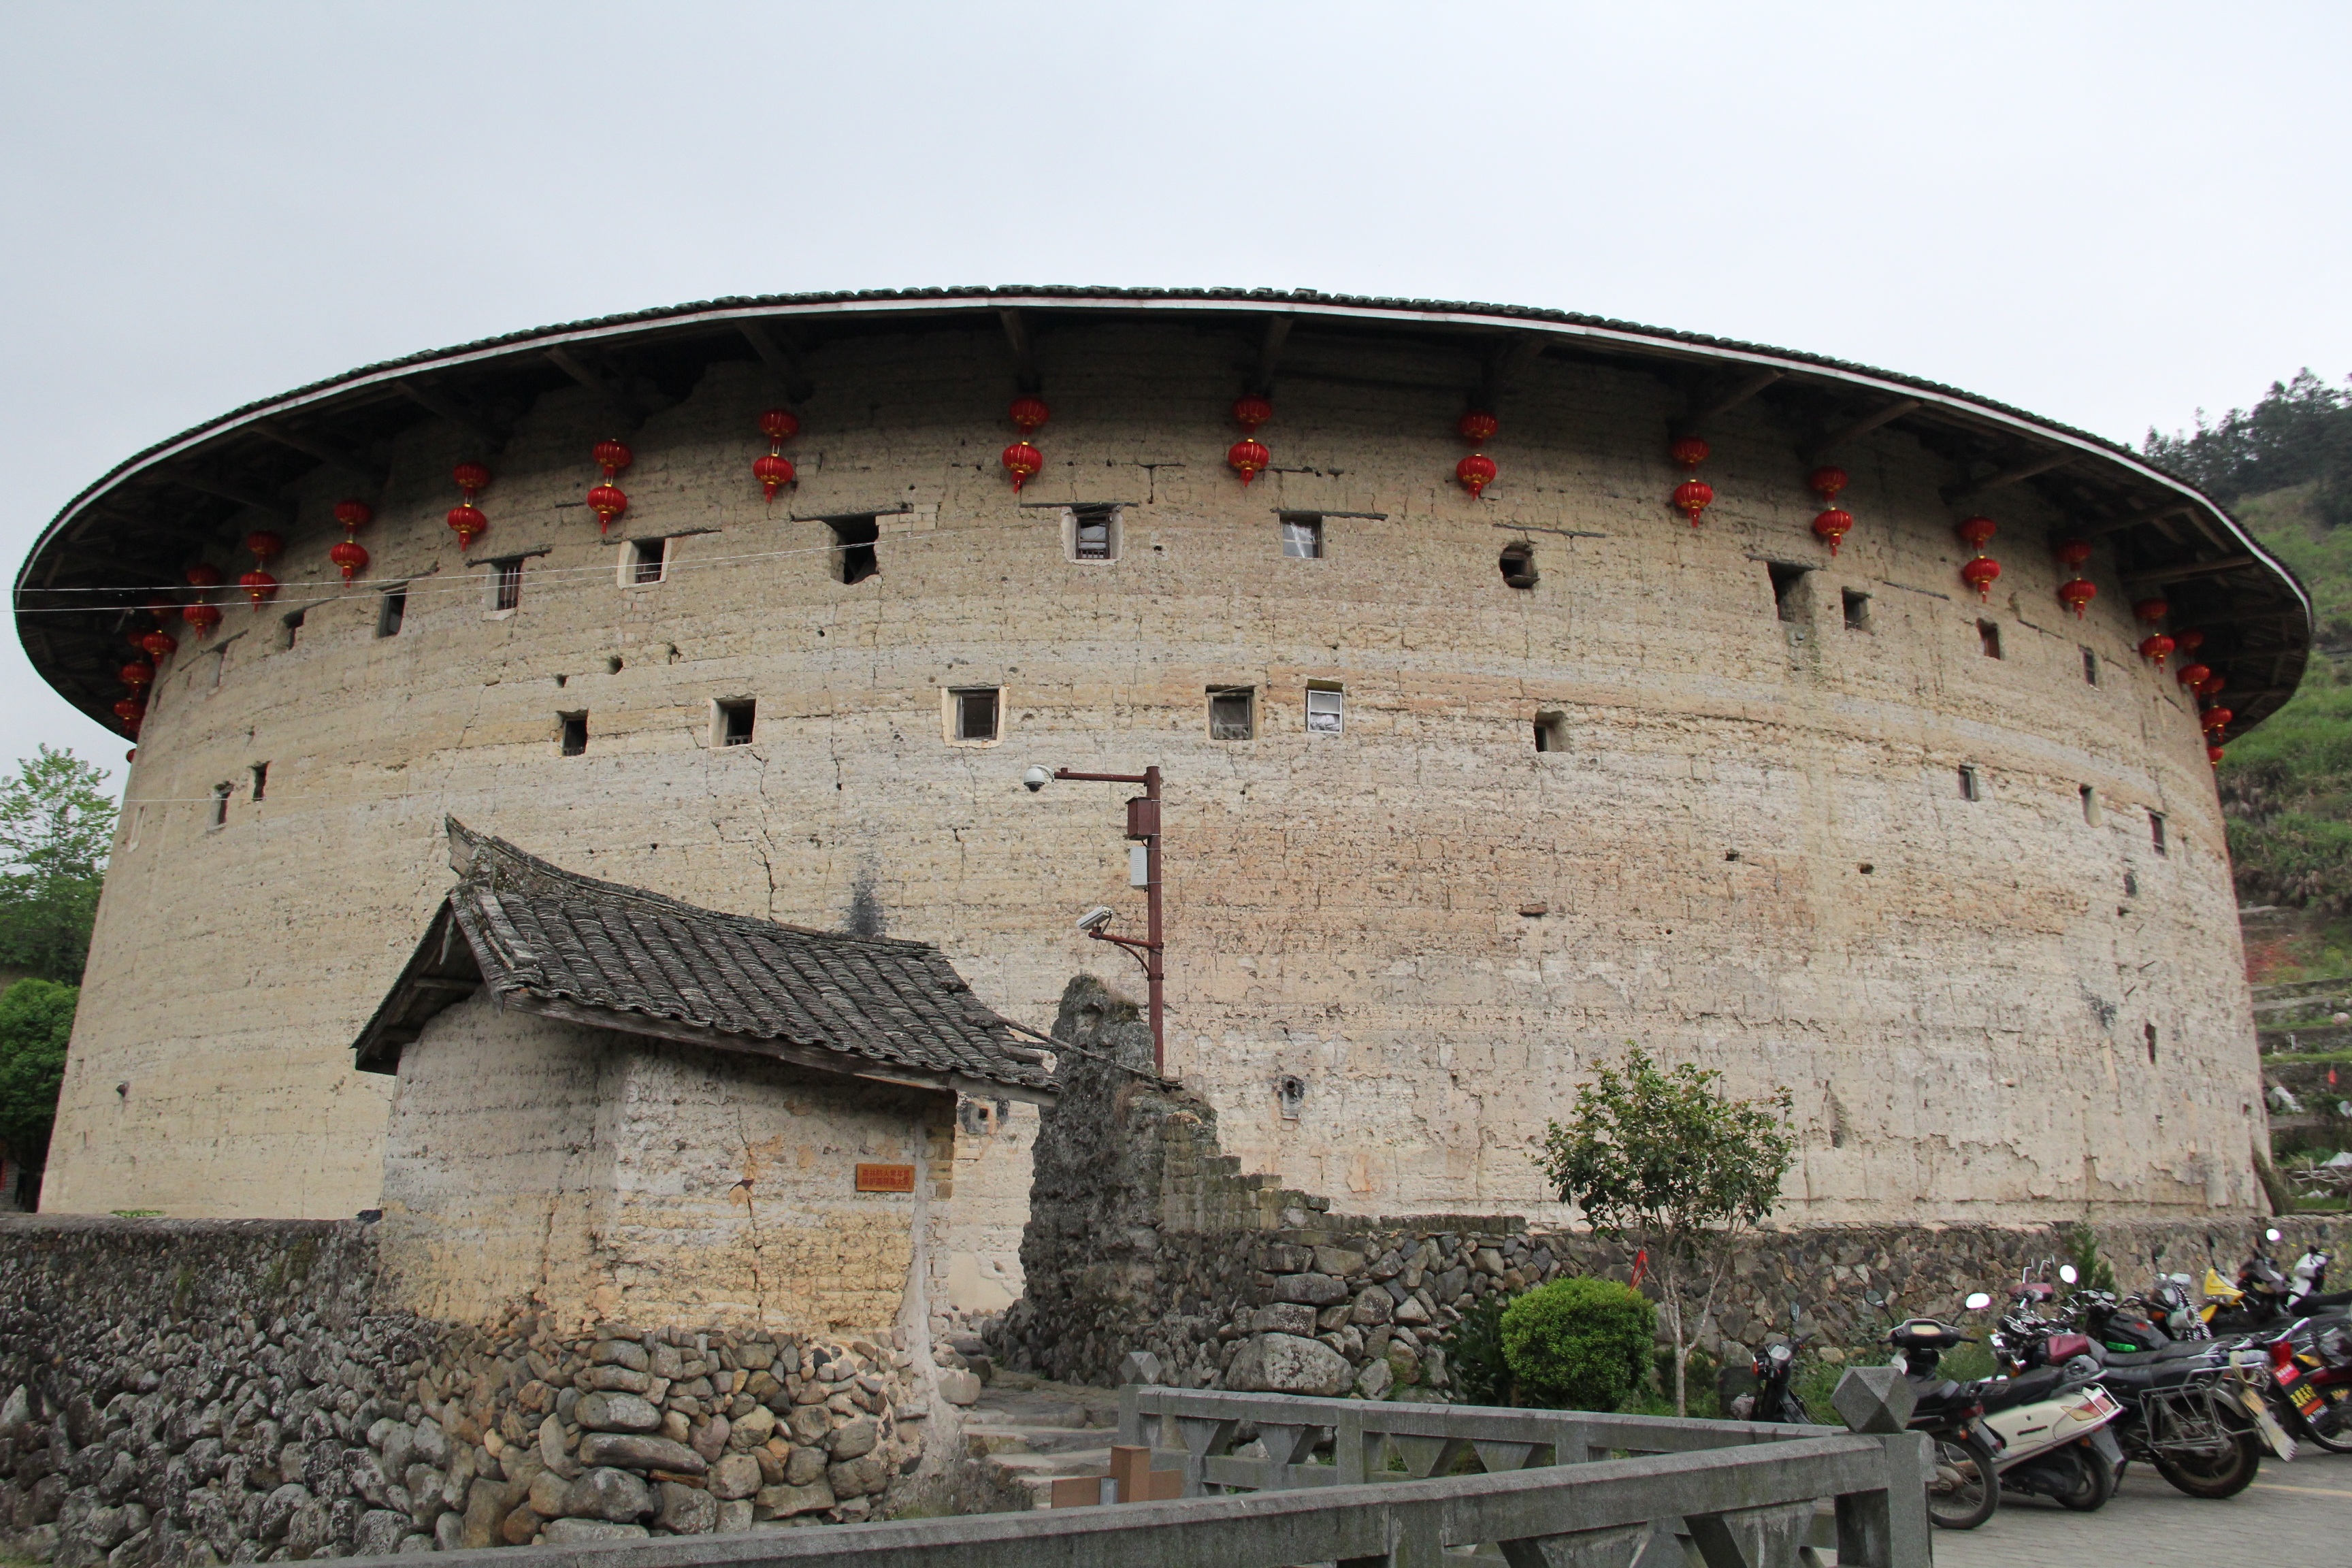
architecture, structure, building, arch, ancient, landmark, fortification, stadium, circle, amphitheatre, strange, china, fujian, ancient history, earth building